Fionán Lynch

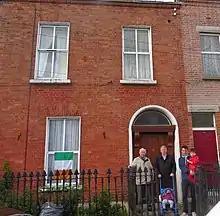
44 Mountjoy Street, on the occasion of the centenary commemorations of the Easter Rising, during the visit of Dermot Lynch (a son of Fionán Lynch); together with one of Fionán's grandsons; a great-grandson and two great-great-grandsons

While in training he met and became a lifelong friend of Gearóid O'Sullivan, a fellow student from Skibbereen, County Cork. Both having got jobs in Dublin, they arranged to stay at the Munster Hotel (also known as "Grianan na nGaedheal" or "Aras na nGael"), 44 Mountjoy Street, Dublin, the hotel and lodgings run by his aunt Miss Myra McCarthy.